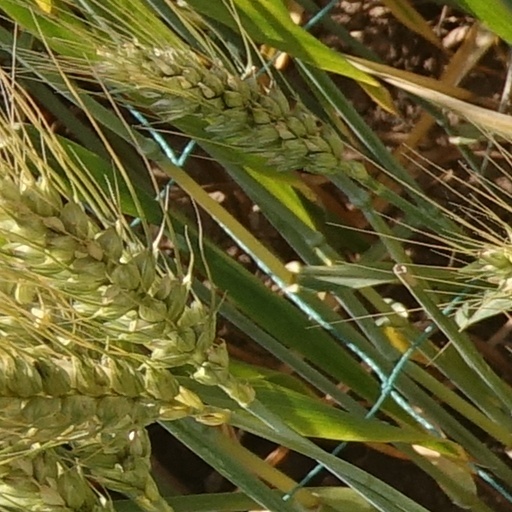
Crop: wheat